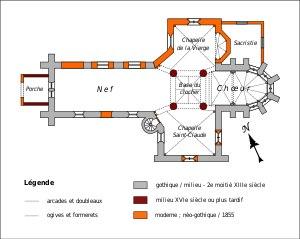
L'église Saint-Martin est une église catholique paroissiale située à Heilles, dans l'Oise, en France. Son clocher central est roman et date de la première moitié du XIIᵉ siècle, mais la base fut reprise en sous-œuvre vers le milieu du XVIᵉ siècle, et a perdu son caractère roman. La reprise a permis de relier les croisillons du transept à la fois au chœur et à la nef par des passages berrichons, cas unique dans la région. Le chœur fut reconstruit au milieu ou pendant la seconde moitié du XIIIᵉ siècle dans un style gothique rayonnant un peu rustique, avec des chapiteaux et des clés de voûte sans décor sculpté. Il est néanmoins intéressant pour représenter l'un des rares exemples de l'application de ce style à des petites églises rurales. Le transept suivit peu de temps après, et ne fut apparemment pas voûté. La nef unique, rebâtie à la même époque, conserve son plafond lambrissé d'origine, tandis que les croisillons furent équipés de voûtes factices pendant la seconde moitié du XIXᵉ siècle. La croisillon nord subit des remaniements plus importants, et est presque exclusivement néo-gothique. Du bas-côté nord de la nef, ne subsistent plus que les grandes arcades bouchées.